Carlos Delfino

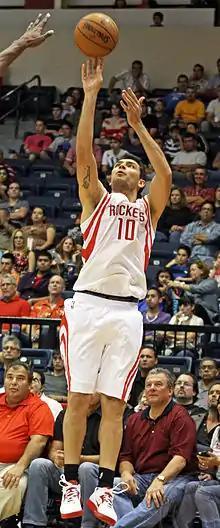
Delfino with the Rockets in 2012

Carlos Francisco Delfino (born 29 August 1982) is an Argentine professional basketball player for Baltur Cento of the Italian Serie A2 Basket. Standing at , he plays at the small forward and shooting guard positions. He is also noted for his defense and three point shooting skills.